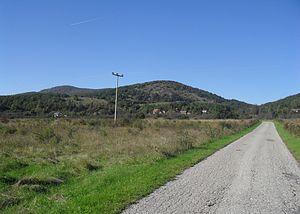
Birovača est un village situé dans le comitat de Lika-Senj, en Croatie. Le village est habité par des Serbes et comptait 103 habitants au recensement de 2001.